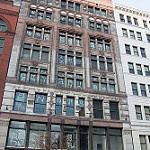
Label: buildings